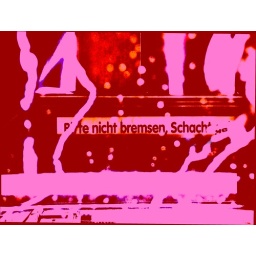
Waschanlage in Pink, pink car wash